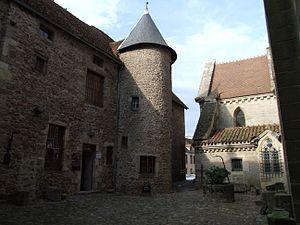
Saulieu, Bourgogne, FRANCE
Saulieu est une commune française située dans le département de la Côte-d'Or en région Bourgogne-Franche-Comté.
François Pompon, né le 9 mai 1855 à Saulieu et mort le 6 mai 1933 à Paris, est un sculpteur français.
Le musée François-Pompon est un musée d'archéologie, d'ethnologie, d'histoire et de beaux-arts à Saulieu, dans le département de la Côte-d'Or en Bourgogne-Franche-Comté. Il est consacré en grande partie au sculpteur animalier bourguignon François Pompon né à Saulieu le 9 mai 1855. Le musée est labellisé Musée de France.